George D. Murray

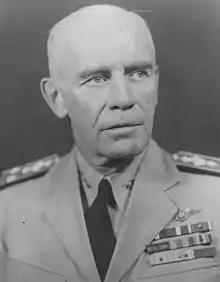

George Dominic Murray (July 6, 1889 – June 18, 1956) was an admiral in the United States Navy and an early naval aviator.